Trams in Mülheim/Oberhausen

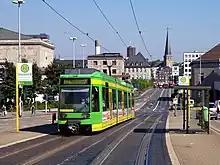
An Oberhausen tram en route to the Mülheim depot.

The Mülheim/Oberhausen tramway network is a network of tramways forming part of the public transport system focused on Mülheim an der Ruhr and Oberhausen, two cities in the federal state of North Rhine-Westphalia, Germany.